Isla de La Cartuja

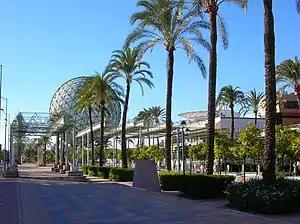
"Bioclimatic sphere" of the Expo '92.

Isla de la Cartuja is an island in the Guadalquivir River at Seville, Spain.